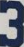
Number: 3